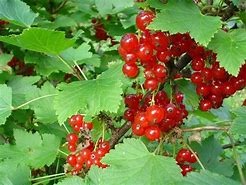
Label: redcurrant